Rose Cottage, Wilberforce

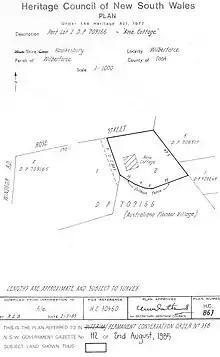
Heritage boundaries

Rose Cottage is an outstanding example of early 19th century timber slab / lath and plaster construction, most probably dating to the 1810s or 1820s, and inhabited by the Rose family, among the first free settlers to come to Australia, from its construction until 1961. The cottage has retained a visual relationship with the associated land, and provides an indication and is evocative of the nature of early farming settlements along the Hawkesbury River. The cottage is valued by the community as the oldest extant timber slab dwelling in Australia.